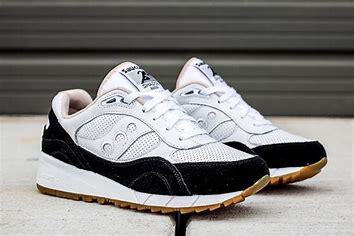
Brand: Saucony
Model: Shadow 6000